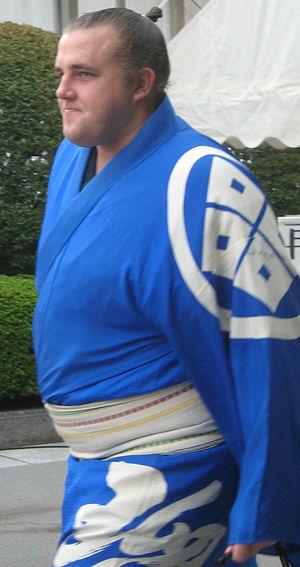
Baruto Kaito, de son vrai nom Kaido Höövelson, est un ancien lutteur sumo né à Rakvere en Estonie le 5 novembre 1984. Débutant dans ce sport en mai 2004, il est l'un des deux seuls Estoniens à avoir jamais fait une carrière professionnelle au Japon, et le premier à atteindre la plus haute division en mai 2006. Blessé à plusieurs reprises en 2007, il atteint le troisième rang en novembre 2008, et fut promu ōzeki après avoir fini le tournoi de mars 2010 avec un bilan de quatorze victoires pour 1 défaite. Il fut second en tournoi à quatre reprises avant de s'imposer lors du Hatsu Basho de Tokyo en janvier 2012. Il a reçu au cours de sa carrière cinq prix spéciaux pour sa combativité, un pour une performance exceptionnelle et un autre pour sa technique. Il se retire de ce sport le 11 septembre 2013.